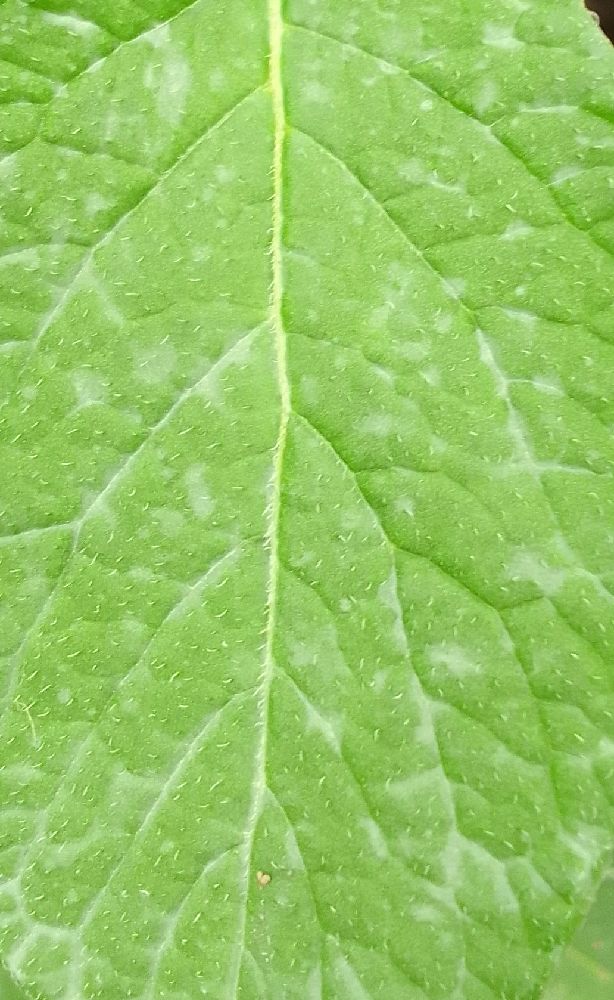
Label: Healthy